Giovanni Battista Bertucci

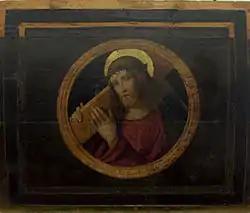
"Christ carrying the Cross", either by Bartolomeo Coda or by Bertucci, now in the City Museum of Rimini

Giovanni Battista da Faenza, called Bertucci, who painted in the style of Perugino and Pinturicchio, flourished in the early part of the 16th century at Faenza. In the Pinacoteca of that city there are various works ascribed to him, of which the most remarkable is a "Majesty," signed by him and bearing the date 1506. Crowe and Cavalcaselle also claim for Bertucci an "Adoration of the Magi" in the Berlin Gallery, there ascribed to Pinturicchio, and a "Glorification of the Virgin" in the National Gallery, given in the catalogue to Lo Spagna, who was a pupil of Perugino.